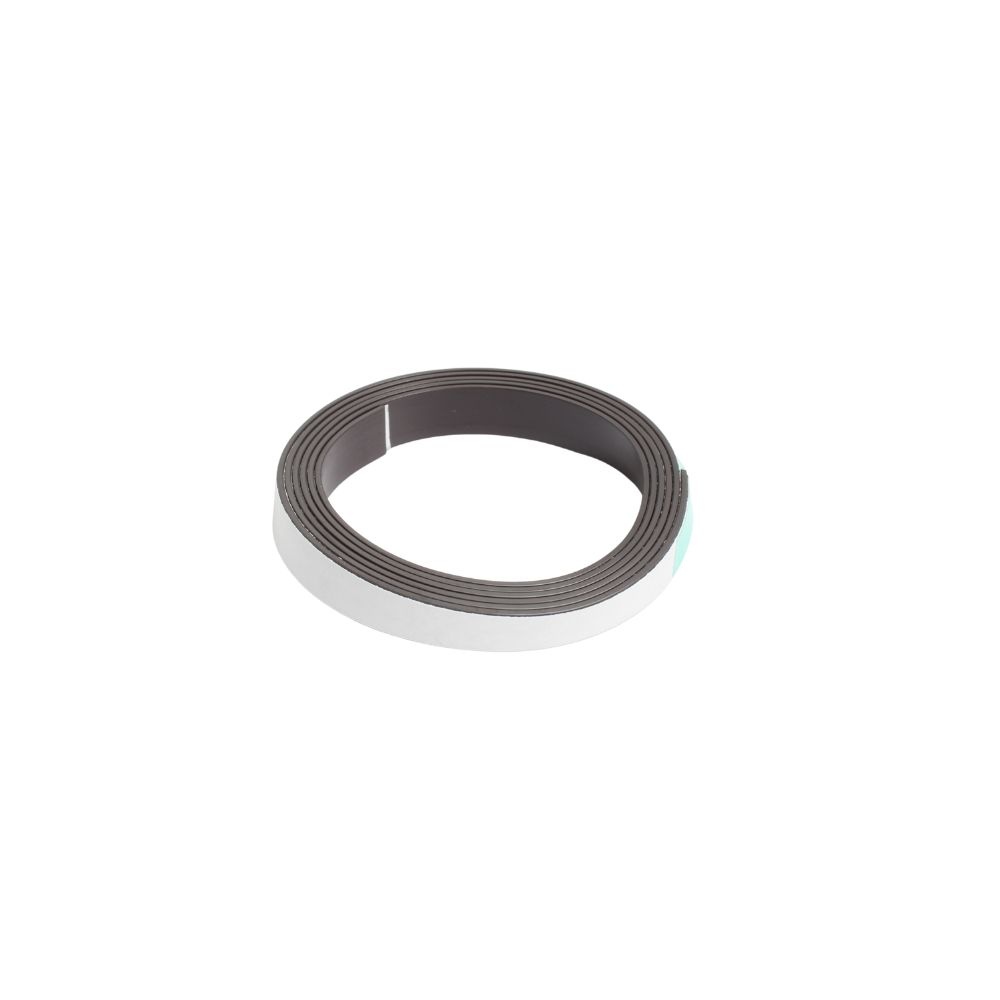
MAGNET STRAP CMS10 10MM WIDE
Product : Magnet Strap Ref : CMS10 Size : 10mm Durable magnet strap designed for securing, fastening, or organizing items with ease. Flexible and strong, it’s ideal for crafts, DIY projects, home organization, and closures on bags or garments. Provides a reliable hold while being simple to attach and reuse
Brand: Habby And Lace
Category: Arts & Entertainment > Hobbies & Creative Arts > Arts & Crafts > Art & Crafting Materials > Craft Fasteners & Closures > Hook and Loop Fasteners > Iron-On Hook & Loop Fasteners